Taking Back Sunday (album)

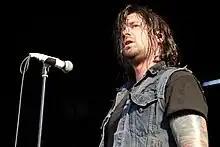
Vocalist Adam Lazzara performing at the Atlanta, GA date of Warped Tour, July 26, 2012

"This Is All Now" was released as a single on June 1 with "Best Places to Be a Mom" and an acoustic version of "Ghost Man on Third" as B-sides. On June 10, a lyric video was released for "This Is All Now". "Taking Back Sunday" was made available for streaming on June 21, and was released on June 28 through Warner Bros. and Sire Records. The iTunes deluxe edition included a demo of "You Should Have Waited" and acoustic versions of "Great Romances of the 20th Century" and "Ghost Man on Third" as bonus tracks. A limited edition version of the album included a bonus disc containing six demo recordings. In June and July, the band went on a US tour with Thursday and Colour Revolt, supported by The New Regime. On July 7, another music video was released for "Faith (When I Let You Down)". According to MTV News' Jocelyn Vena, the video is a "social commentary about the fleeting nature of Internet fame, as illustrated by a fake cat trying to make it in Hollywood". It was directed by Chris Marrs Piliero, who said it followed on from his video for Britney Spears' "I Wanna Go". The video was filmed earlier in June.